2015–2018 Iraqi protests

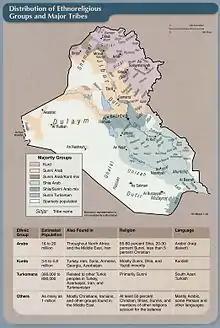
Map of Iraq (in 2003) indicating the Iraqi ‘Shiite heartland’ in southern and central Iraq where most of the protests in 2018 took place.

Protests in 2018 started in Basra in June, just like previous years demanding improved public services and jobs. The protest movement this year was hardly or not organised, and not united behind one clear goal or agenda; it consisted of at best loosely connected groups, often with (partly) different grievances or motivations. The protesting mood was tightened when on 8 July in Basra a first protester was shot dead by security forces. Soon, the protests spread through all southern and central Iraq (where Shia Islam is prevailing or strongly present) and in capital Baghdad.